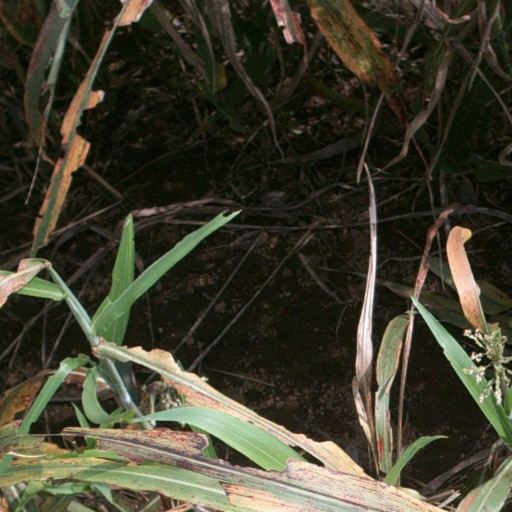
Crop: sorghum